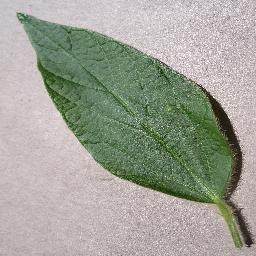
Label: Soybean___healthy